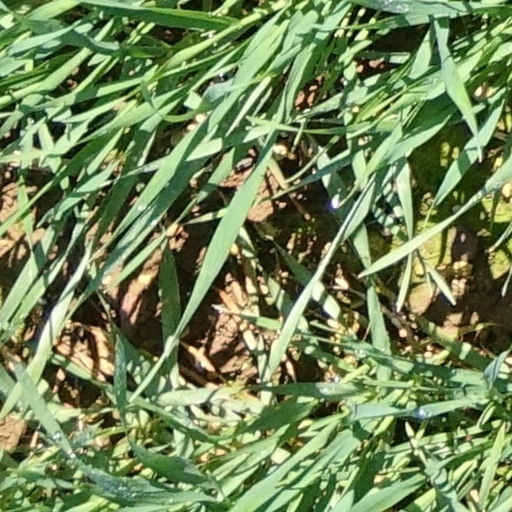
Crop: wheat